Serviio

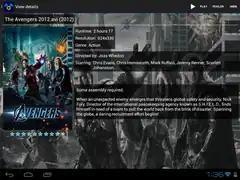
Serviio Android phone/tablet interface

The free version of Serviio will stream media within a home network to connected TVs, Blu-ray players, set-top boxes, the Sony PS3 and Microsoft Xbox 360. Since it is DLNA compliant, it will stream supported devices on the same network. Serviio also has a "Pro" license for $25 that will allow users to access their libraries outside the home. This license also enables dynamic transcoding to convert higher bit rate video or audio files into lower bit rate formats to permit viewing on slower broadband connections. Another paid feature is "media browser" that allows users to stream content to a web browser (desktop or mobile) at home or on the go.